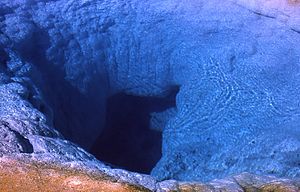
Upper Geyser Basin / Varme kilder
Upper Geyser Basin er et område med mange gejsere og varme kilder i Yellowstone National Park i Wyoming, USA. Området, der er ca. 5 km² i udstrækning, har den højeste koncentration af geotermiske forekomster i hele parken. Disse omfatter såvel gejsere som fumaroler og varme kilder. Upper Geyser Basin ligger omkring 60 kilometer nord for den sydlige indgang til nationalparken langs randen af Yellowstones caldera. Fem af de større gejsere i området har et forudsigeligt udbrudsmønster, og parkbetjentene i parken forsøger at forudsige deres udbrud. Det drejer sig om gejserne Old Faithful, Castle Geyser, Grand Geyser, Daisy Geyser og Riverside Geyser.